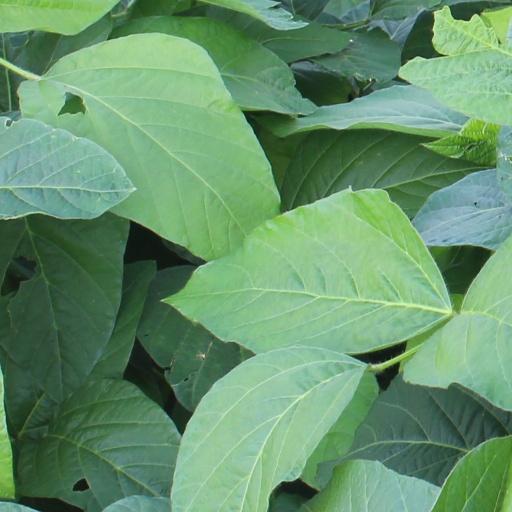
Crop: soybean